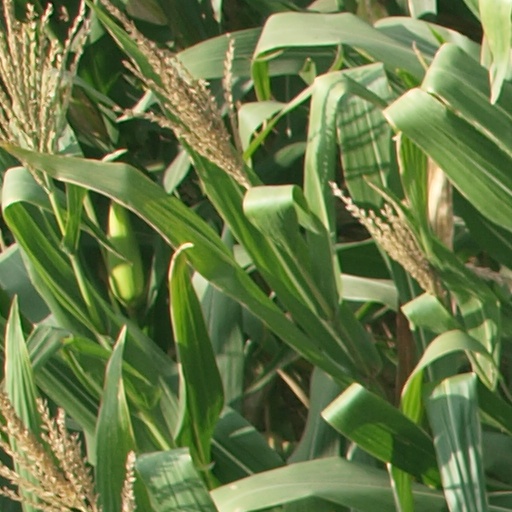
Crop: maize; corn